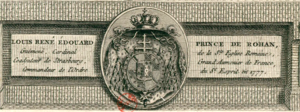
Armoiries du cardinal Louis-René-Édouard de Rohan-Guémené (détail d'un portrait gravé de l'époque par Voyé le Jeune, édité par Bligny)
Louis-René-Édouard, prince de Rohan, cardinal-évêque de Strasbourg, est un prélat français, membre de la maison de Rohan, qui fit carrière à la Cour de Versailles et au sein de l'Église.